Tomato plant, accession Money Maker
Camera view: vertical (180 deg); turntable rotation: 150 degrees
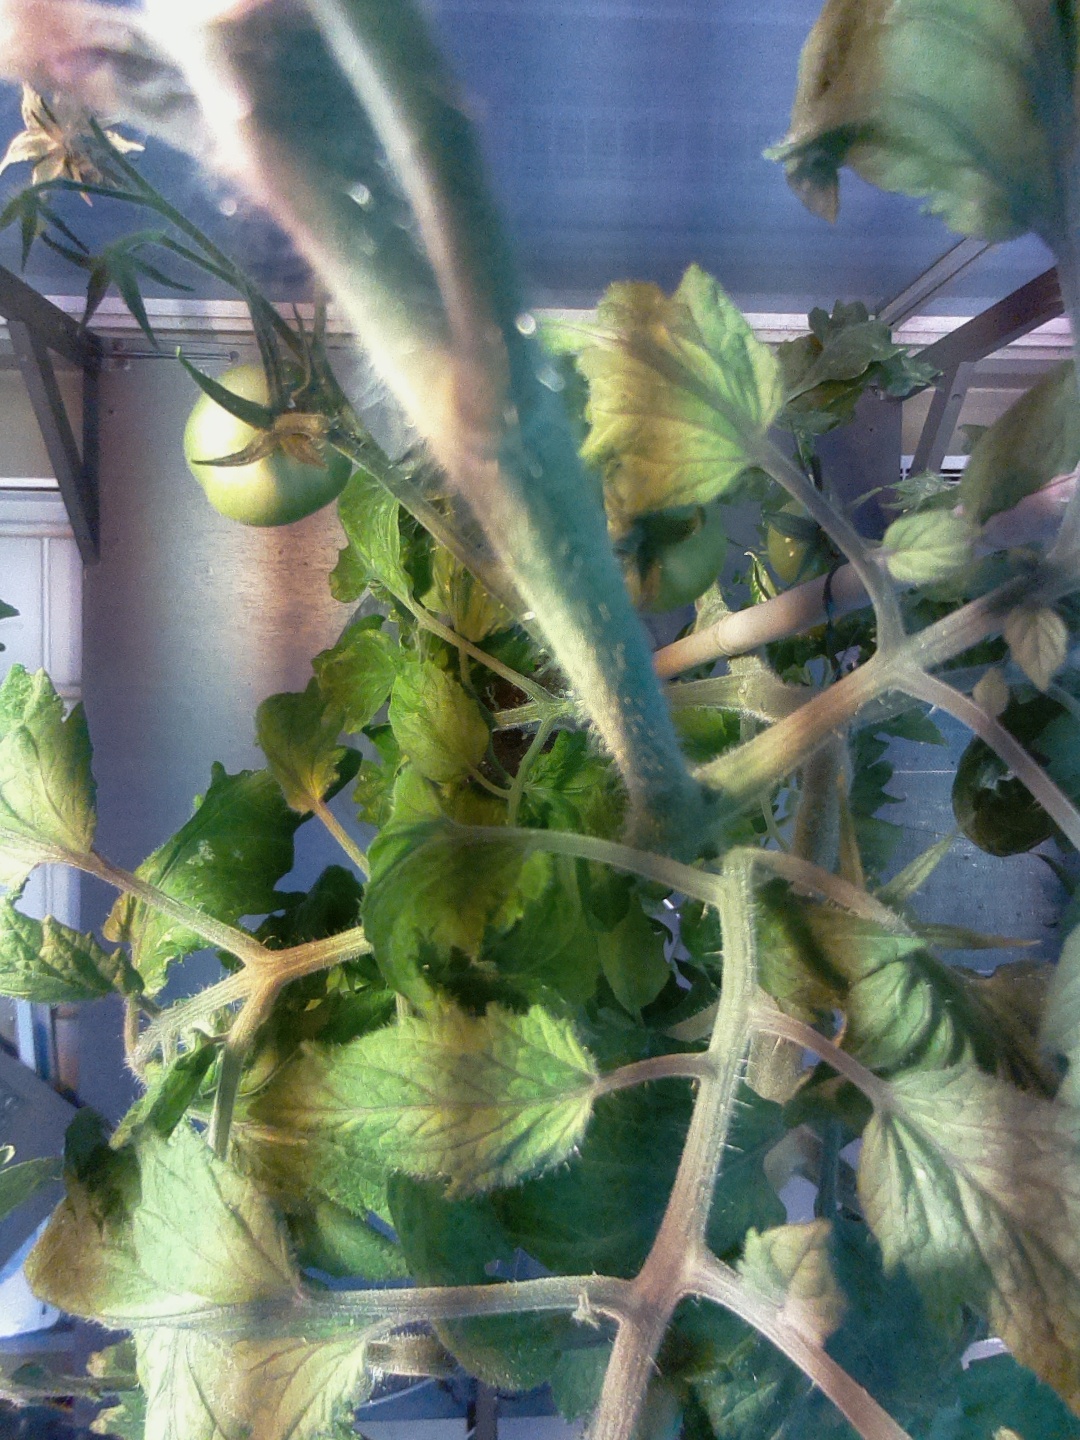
BBCH growth stage 72: 20%-30% of final fruit size